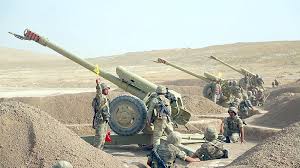
Label: Self Propelled Artillery